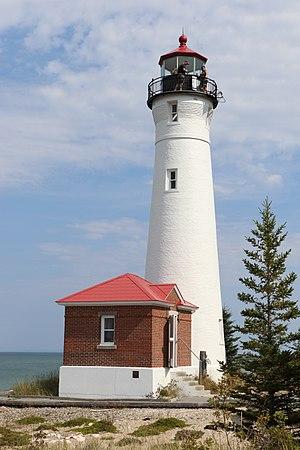
Le phare de Crisp Point, est un phare privé du lac Supérieur situé sur la péninsule supérieure du Michigan entre Munising et Whitefish Point dans le comté de Luce, Michigan.